Nirmal district

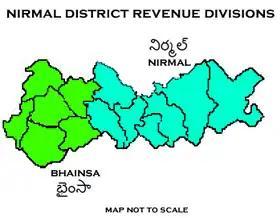
Nirmal District Revenue divisions

The district has two revenue divisions of Nirmal and Bhainsa, which are in-turn sub-divided into 19 mandals.